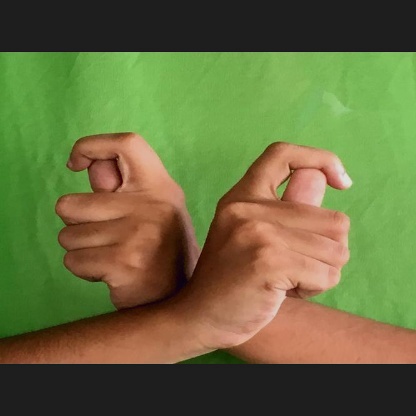
Mudra: Berunda